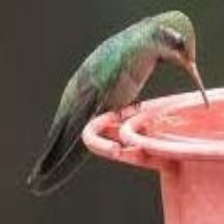
Species: WHITE EARED HUMMINGBIRD
Scientific name: BASILINNA LEUCOTIS
ImageNet parent category: hummingbird